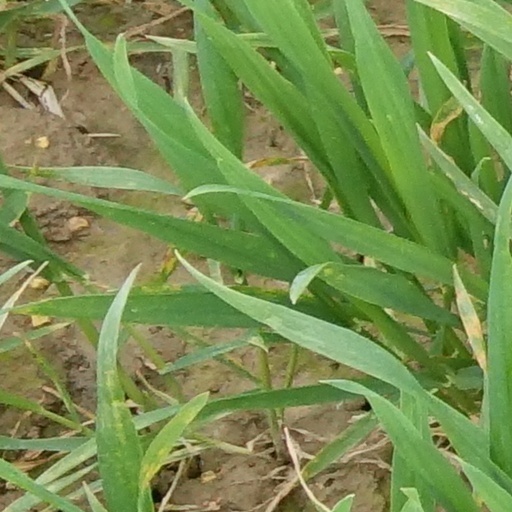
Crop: wheat